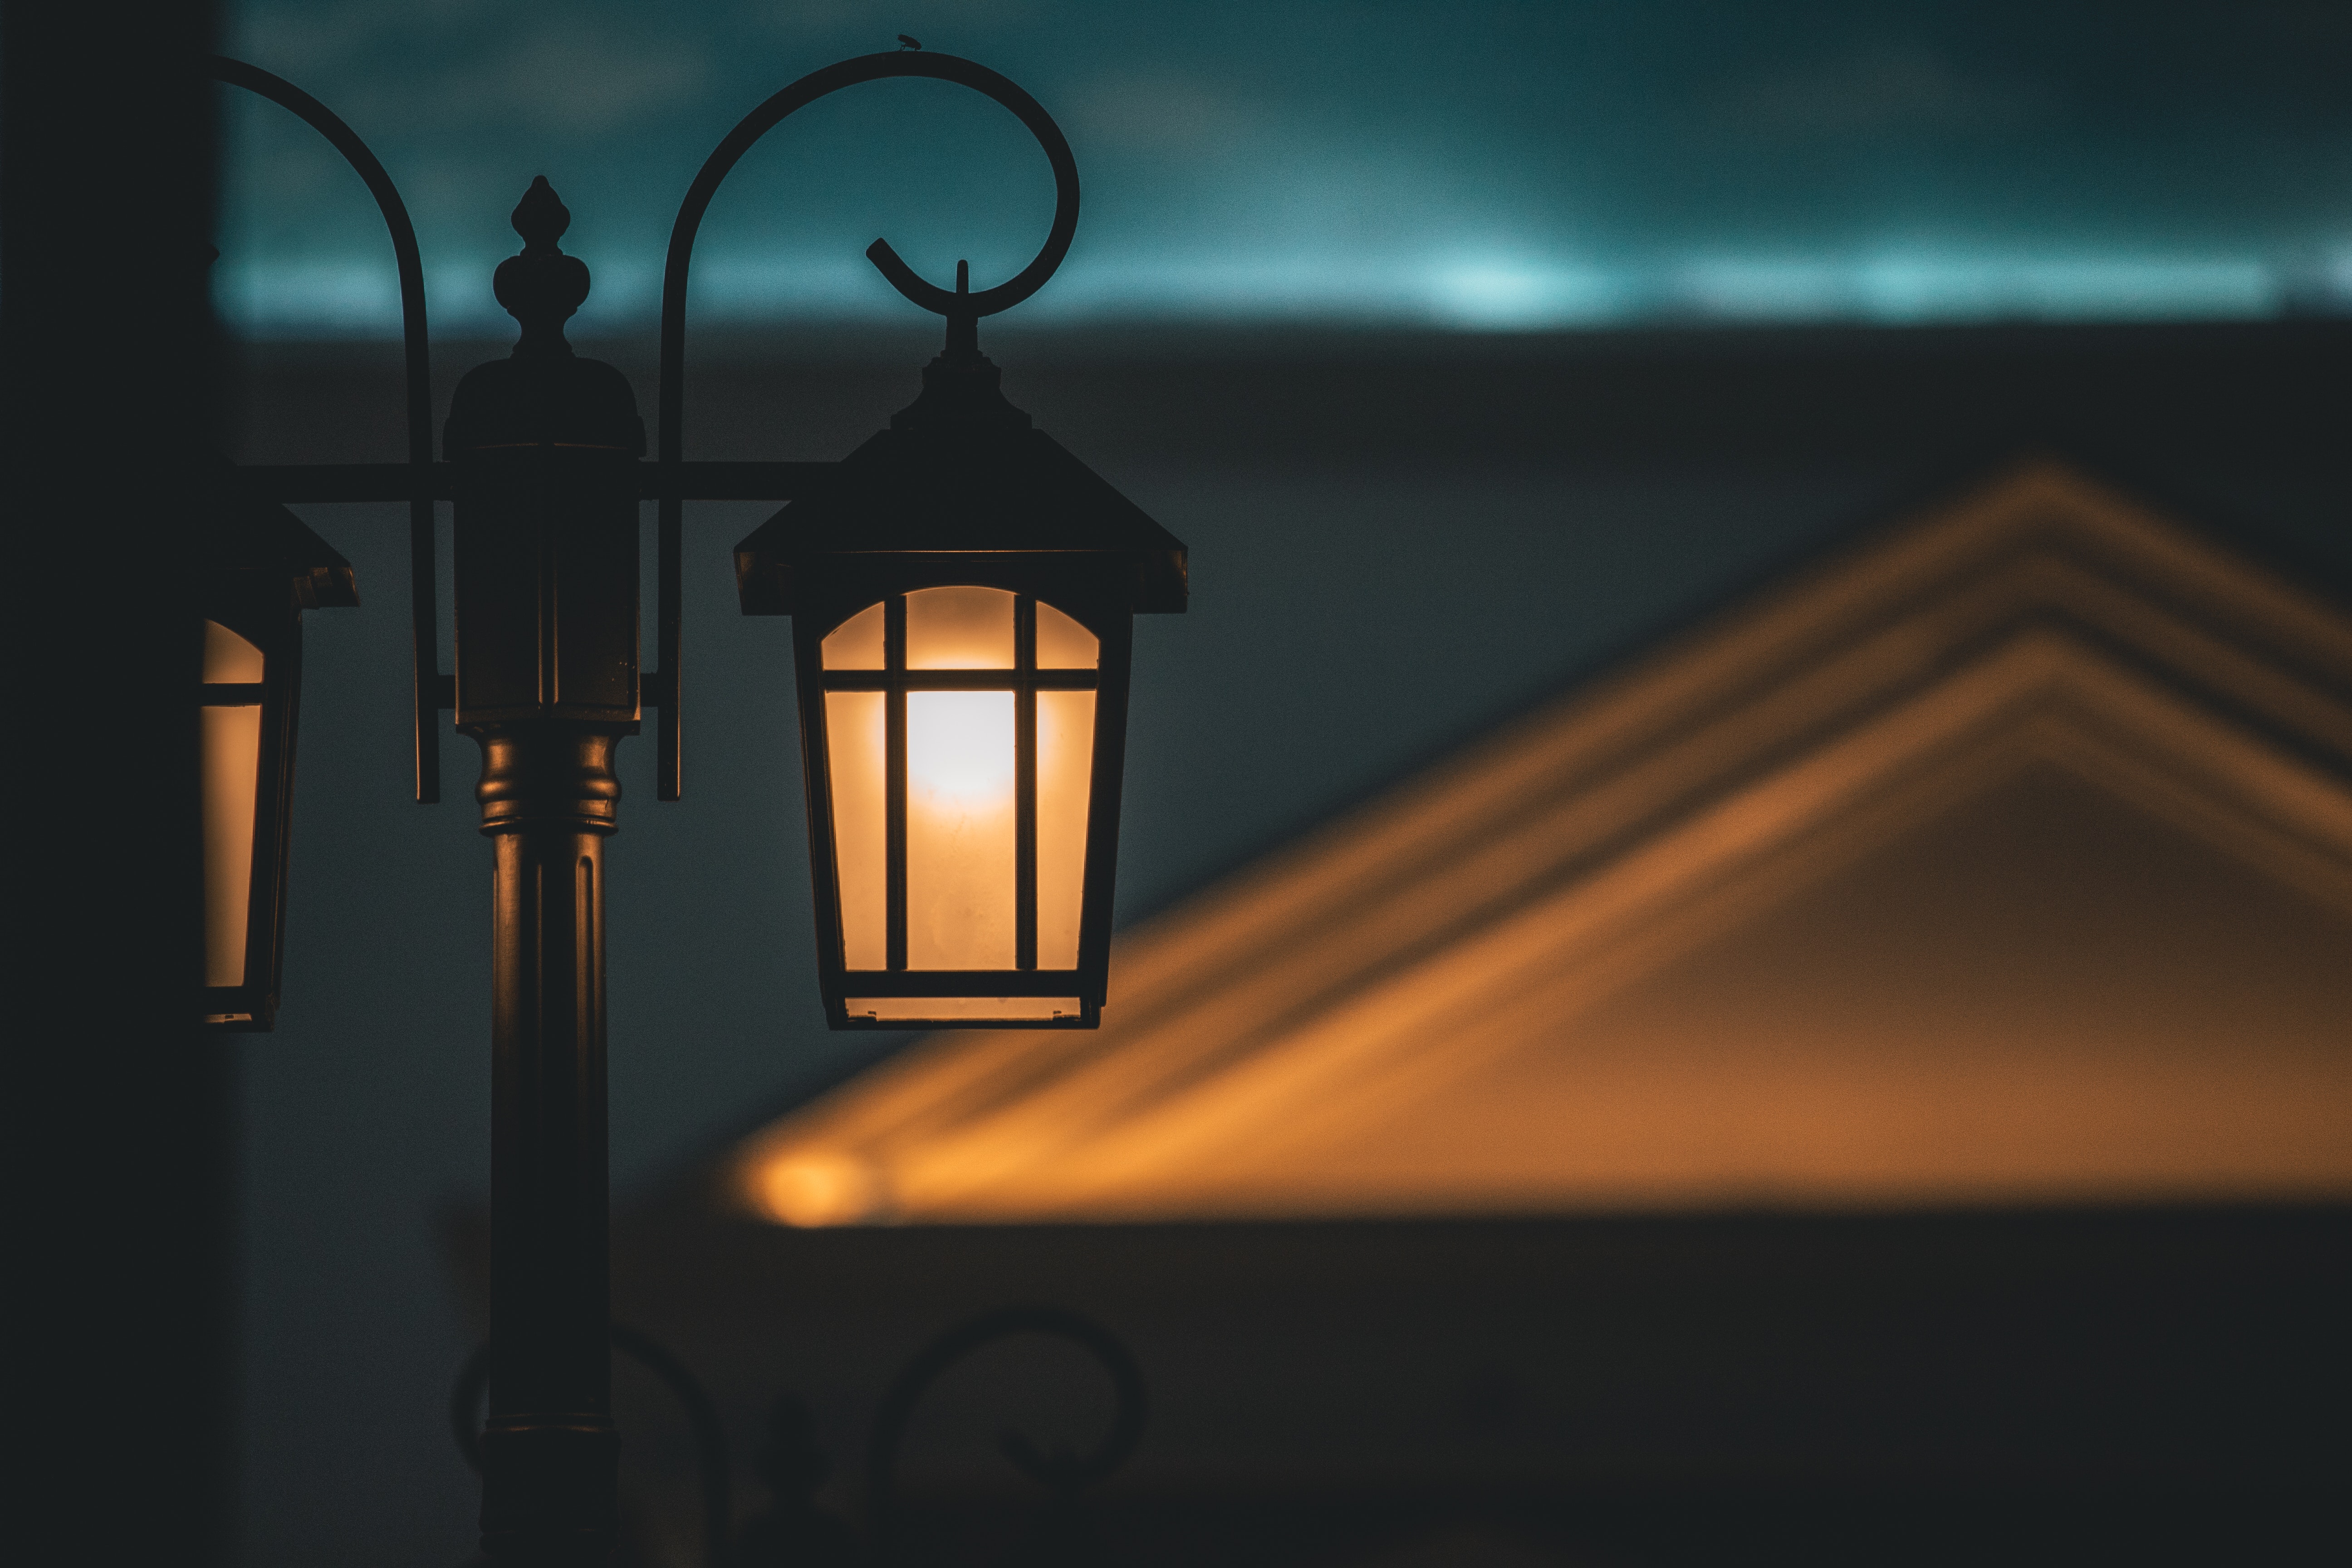
light fixture, lighting, street light, light, sky, blue, lamp, darkness, lantern, nightlight, night, Security lighting, architecture, interior design, cloud, sconce, house, lighting accessory, still life photography, Tints and shades, midnight